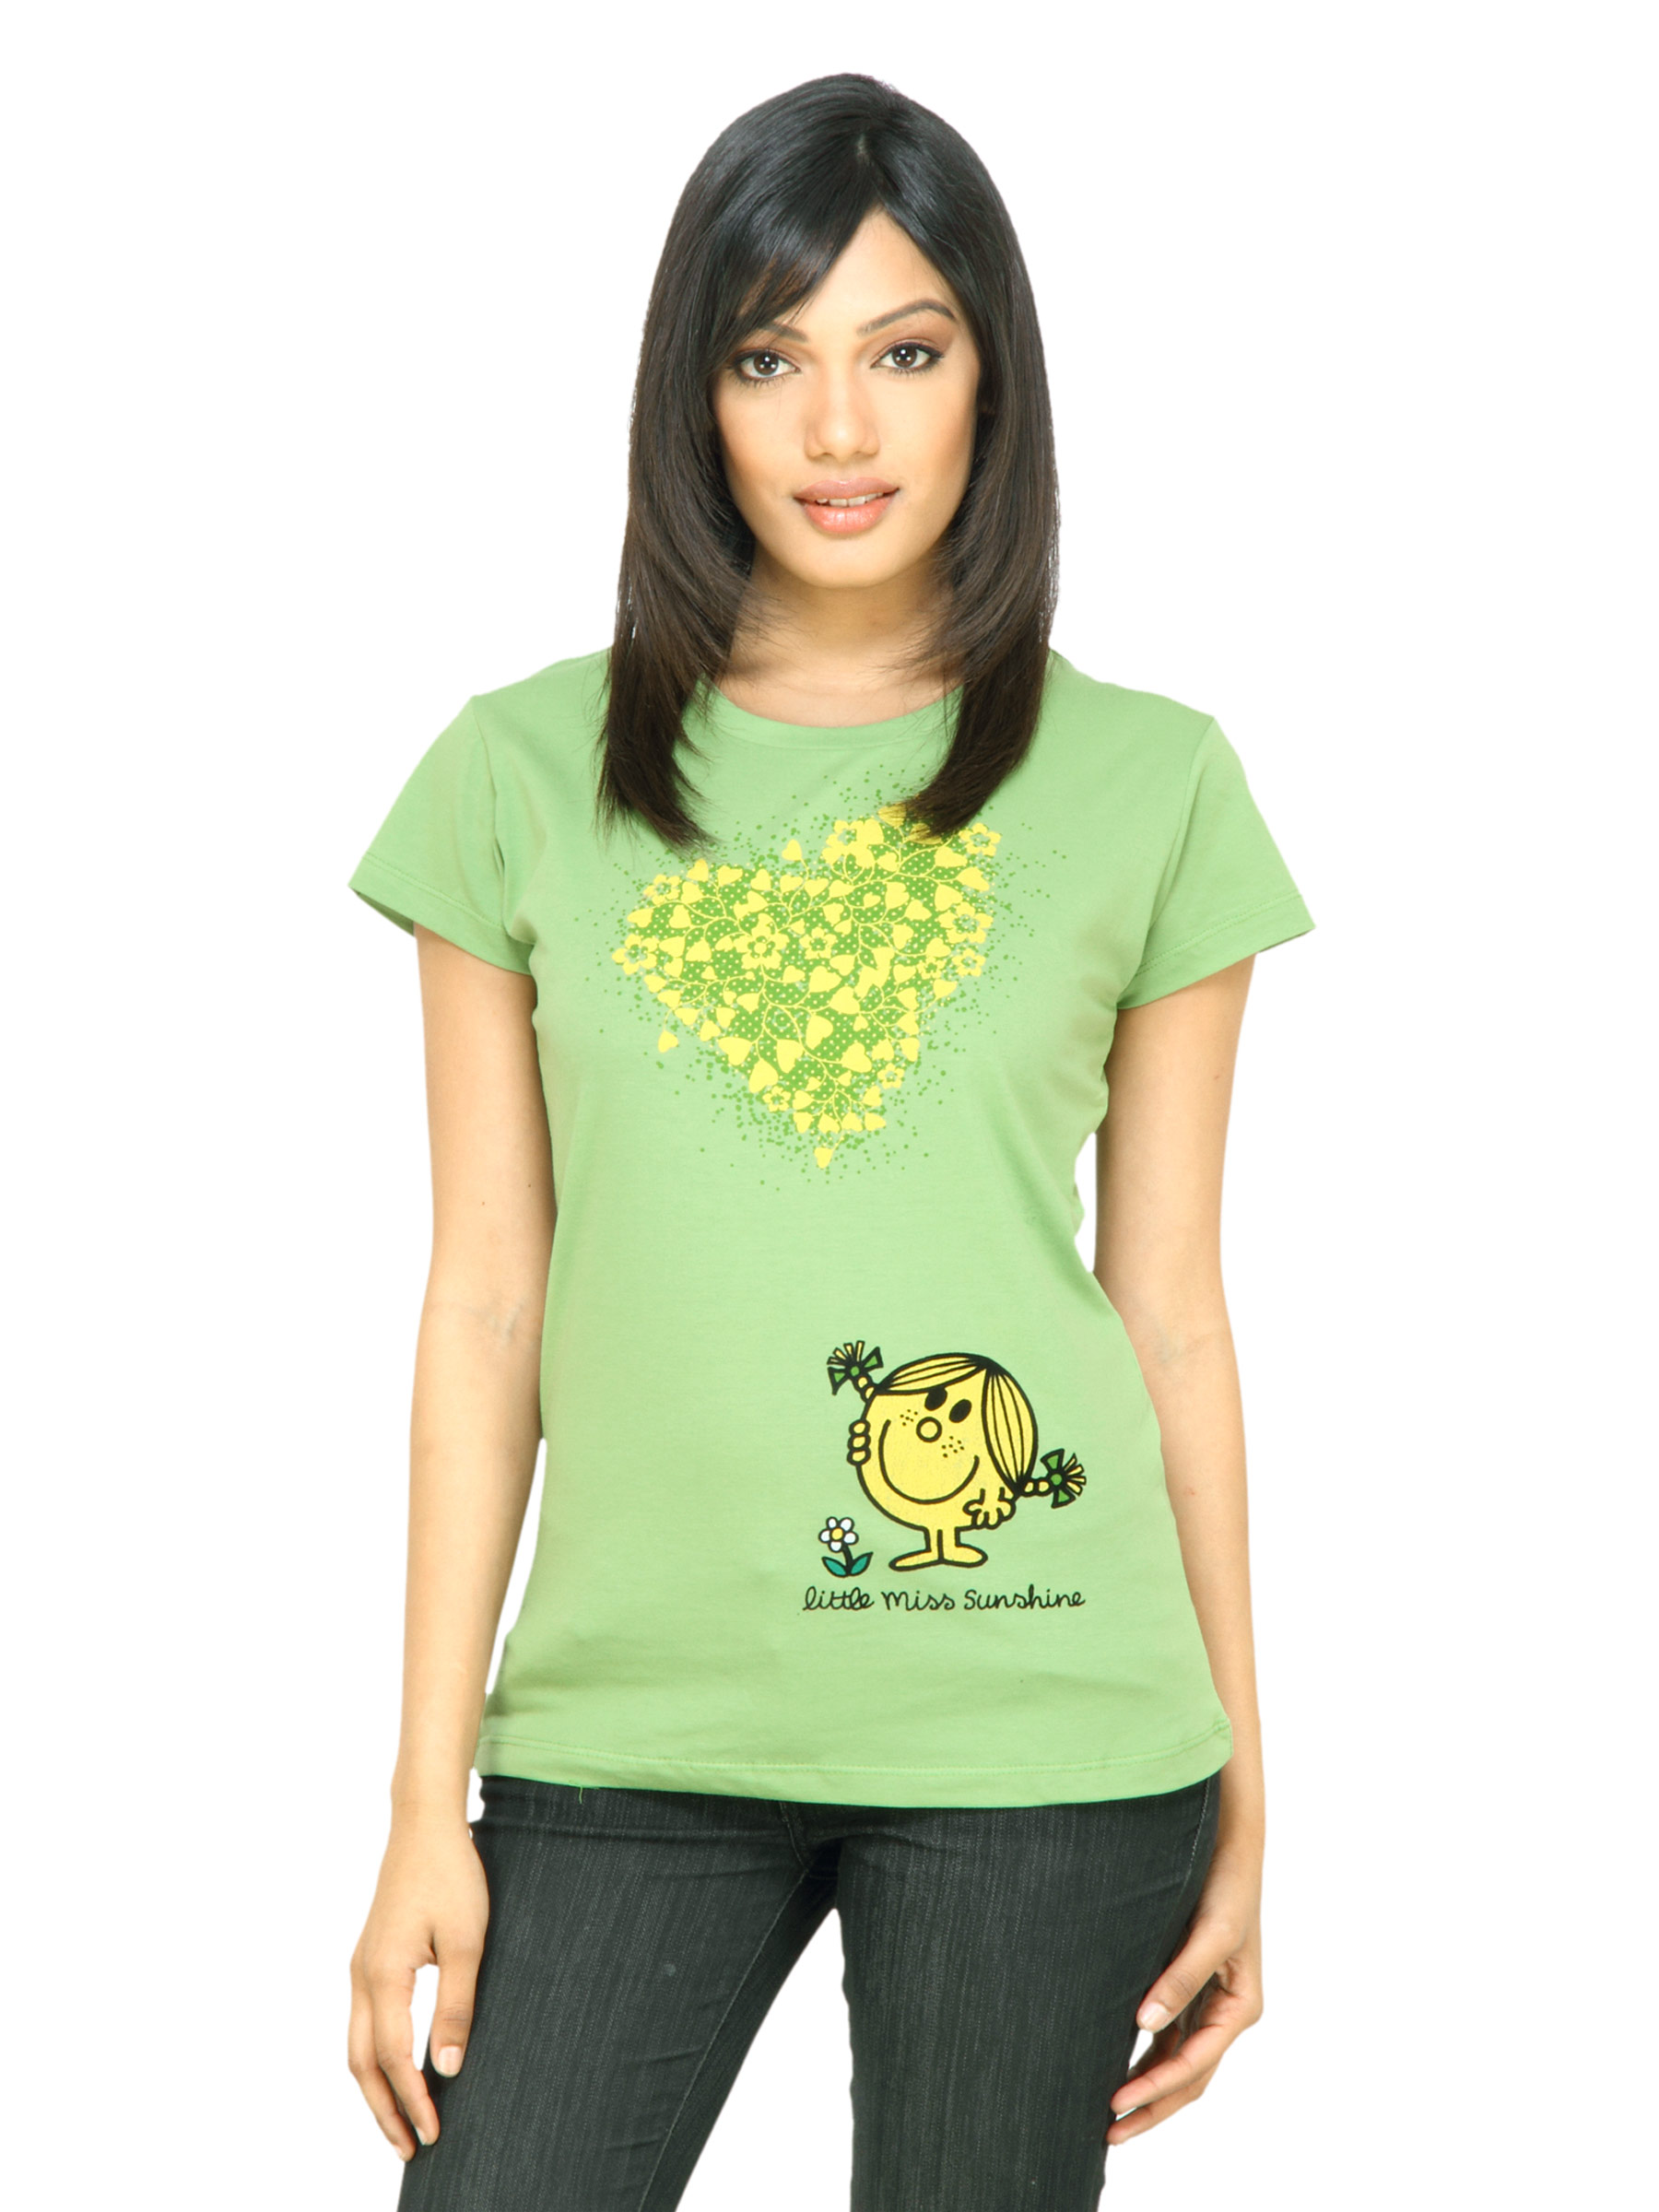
Little Miss Women Sunshine Green T-shirt
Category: Apparel / Topwear / Tshirts
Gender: Women
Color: Green
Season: Fall 2011
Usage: Casual